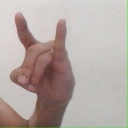
अक्षर: च